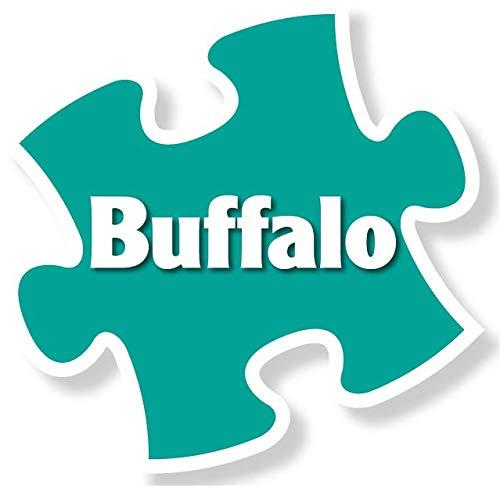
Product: Buffalo Games - Photography- Iceland Sunset - 300 Large Piece Jigsaw Puzzle
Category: Toys & Games | Puzzles | Jigsaw Puzzles
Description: Great Condition.
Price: $10.99
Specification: ProductDimensions:1.8x7.9x7.9inches|ItemWeight:13.8ounces|ShippingWeight:13.8ounces(Viewshippingratesandpolicies)|ASIN:B07VS4K6KY|Itemmodelnumber:2843|Manufacturerrecommendedage:14yearsandup